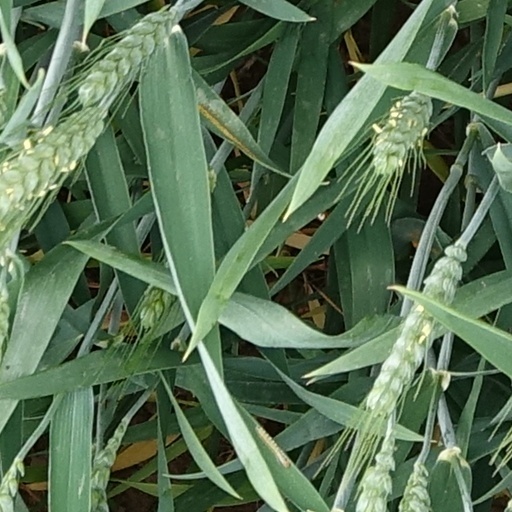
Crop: wheat